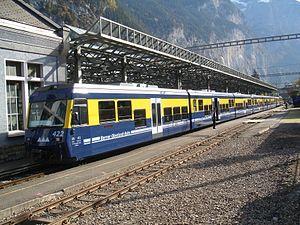
Les chemins de fer de l'Oberland bernois sont une entreprise ferroviaire suisse qui exploite un réseau à voie étroite dans le canton de Berne, reliant les stations touristiques de Grindelwald et Lauterbrunnen avec la gare d'Interlaken Ost.